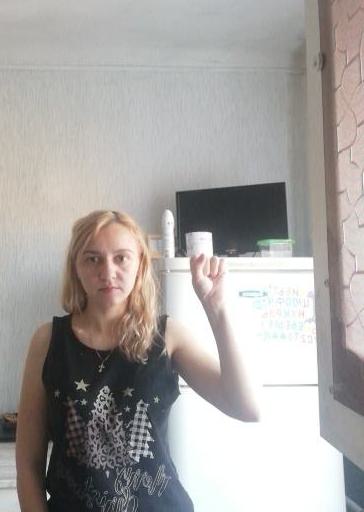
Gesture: fist